Alexandre-Louis Leloir

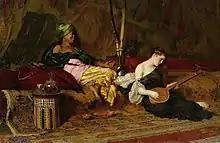
"A Musical Interlude", 1874 (Private Collection)

Alexandre-Louis Leloir was born in Paris, France. He was born into a family with a rich artistic heritage, the son of the painter and fashion illustrator Héloïse Colin and the grandson of the painter Alexandre-Marie Colin. His younger brother was the painter and illustrator Maurice Leloir.